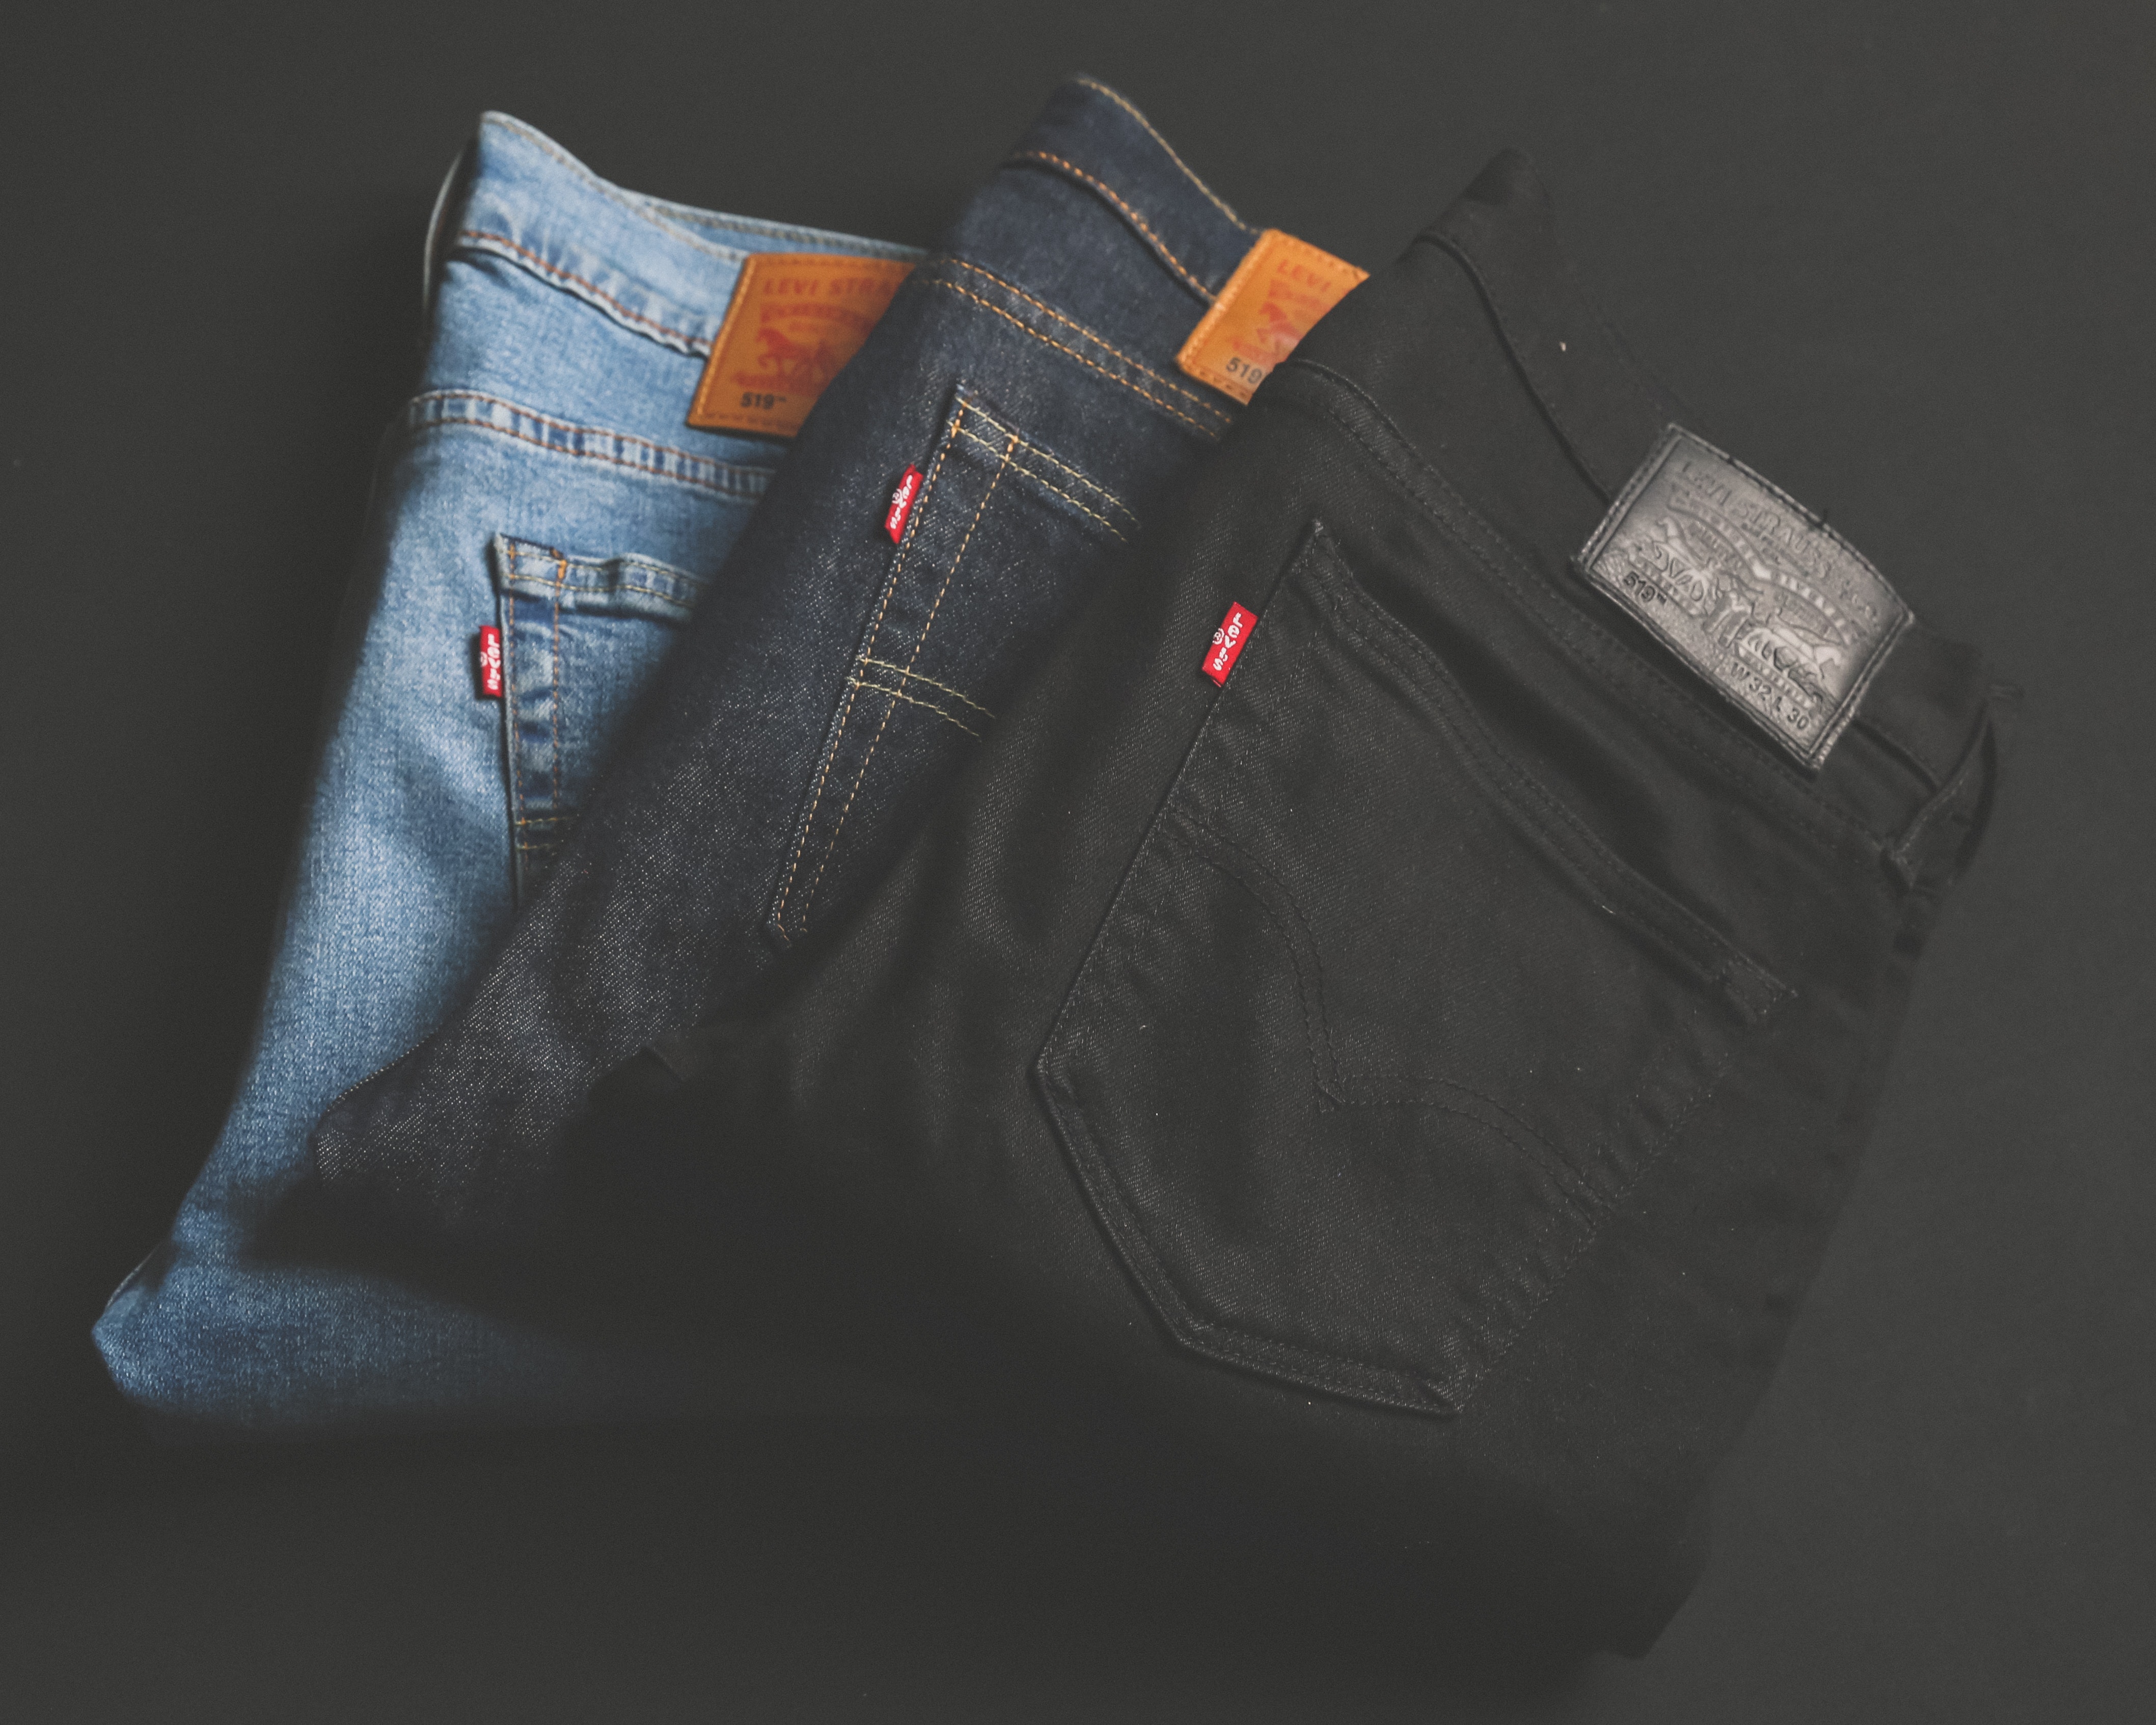
jeans, denim, pocket, textile, trousers